Question: Where was the photo taken?
Tambaya: A ina akadauki hoton?
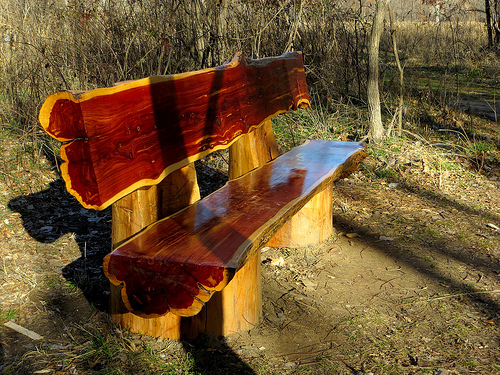
Answer: Next to a walking trail.
Amsa: Kusa da hanyar wucewa.